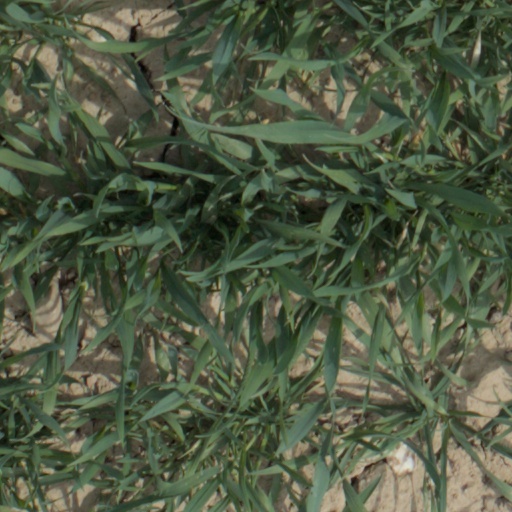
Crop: wheat